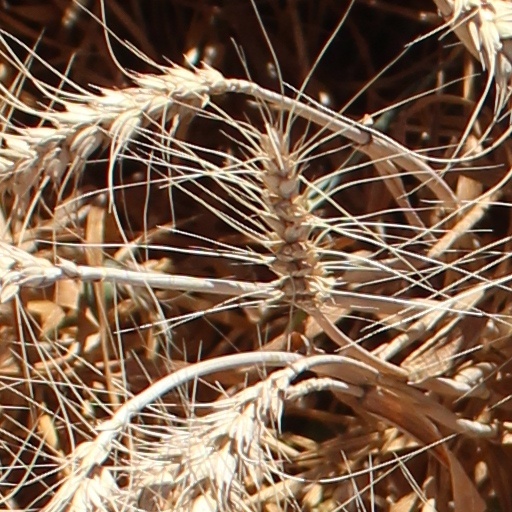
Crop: wheat